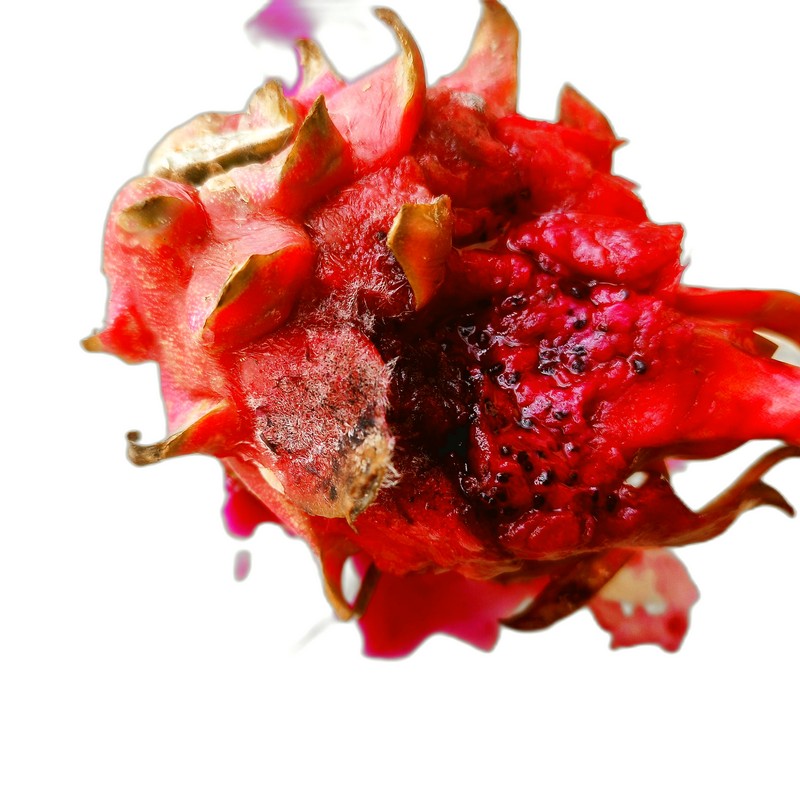
Label: Defect Dragon Fruit